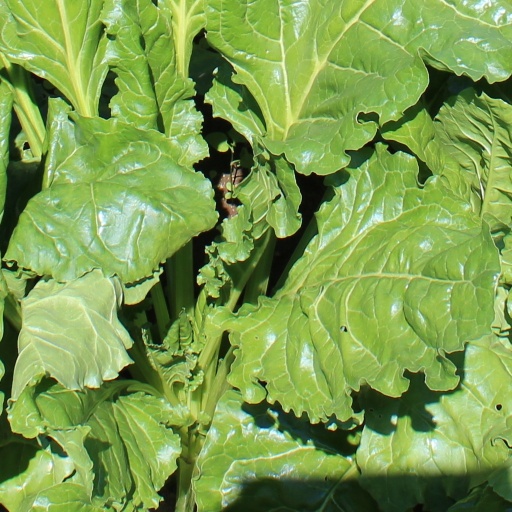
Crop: sugar beet